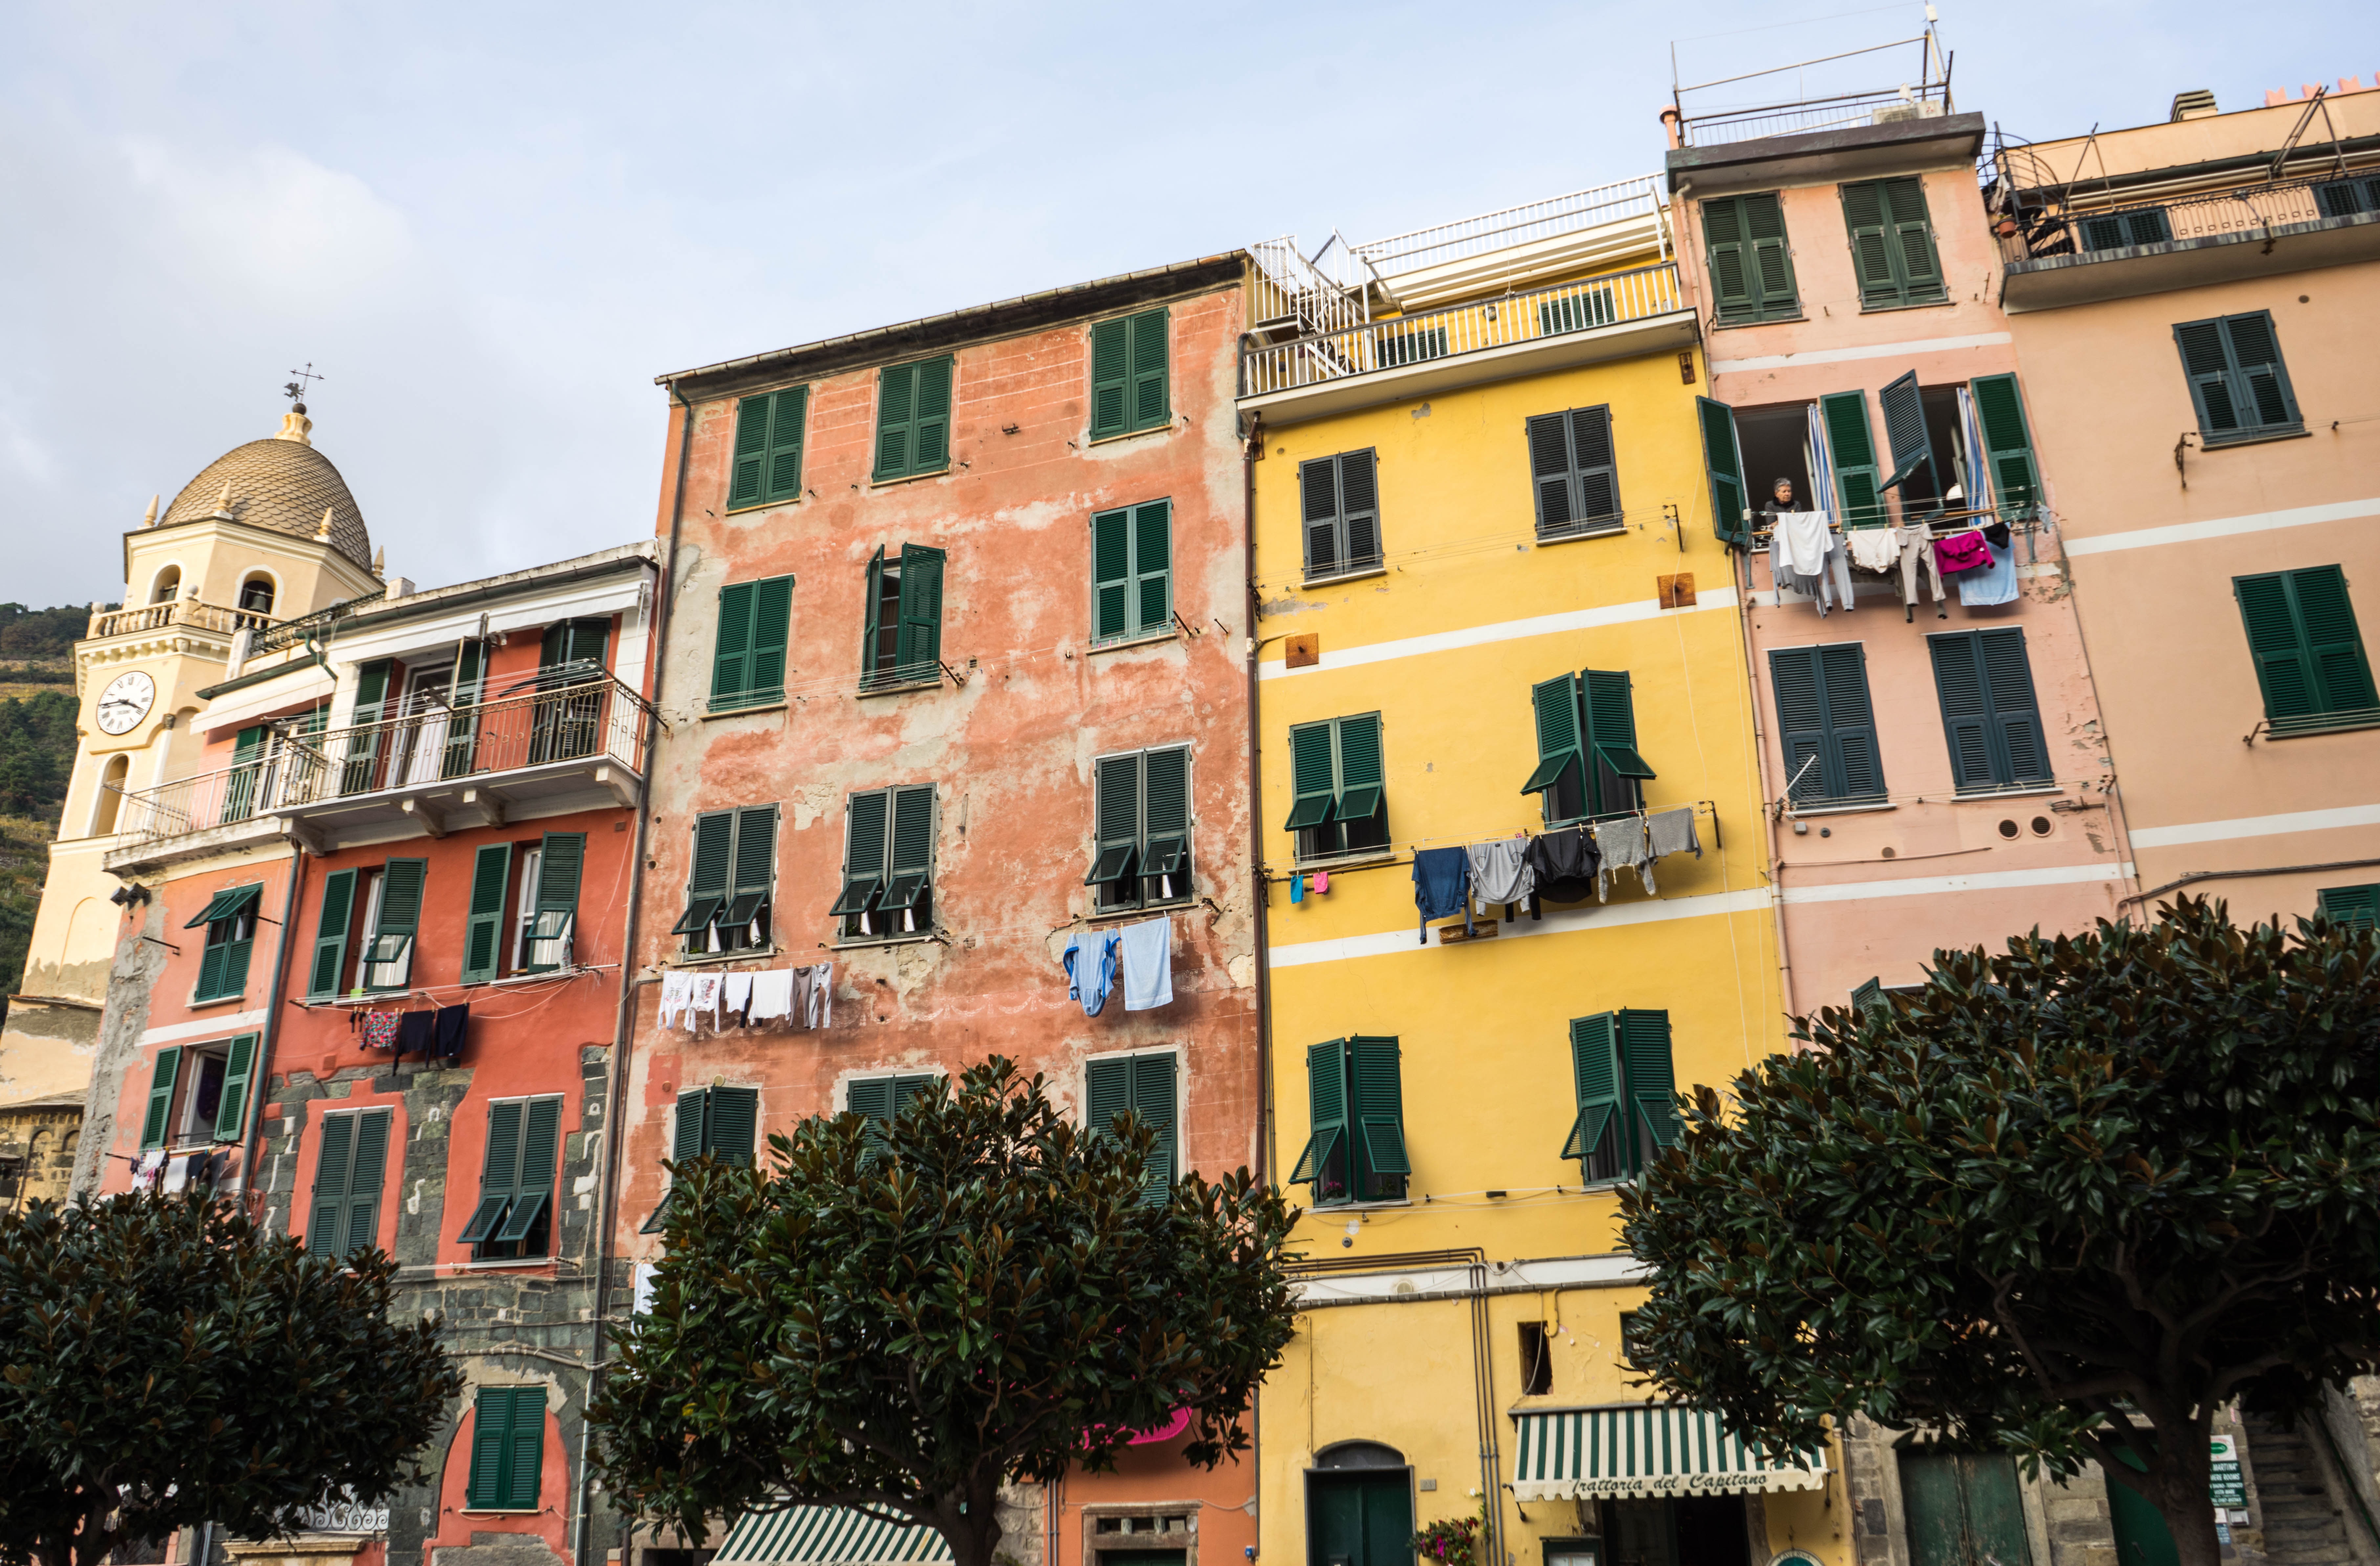
coast, architecture, sky, house, town, view, building, city, downtown, summer, travel, village, europe, mediterranean, scenic, plaza, italy, facade, property, attraction, colorful, tourism, apartment, sunny, clouds, picturesque, estate, condominium, neighbourhood, liguria, cinque terre, residential area, human settlement